Clarence Nash

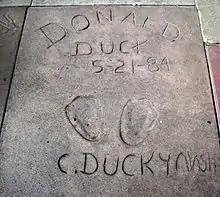
Nash left Donald's "footprints" at the Chinese Theatre in Hollywood.

One source indicates Nash auditioned before a casting director for Walt Disney Studios and did a voice impression of a billy goat that Nash had started doing as a child in Watonga. The director then reached for the intercom and told Walt Disney, "I think we have found our duck." Another version indicates Nash went through several of his voices, and Walt Disney happened by when Nash gave his impersonation of a family of ducks. Disney declared Nash perfect for the role of a talking duck in their upcoming animated short, "The Wise Little Hen". The duck was Donald Duck, who Nash went on to voice for 51 years, in over 120 shorts and films. The last film to feature Nash's famous voice was 1983's "Mickey's Christmas Carol", although he continued to provide Donald's voice for commercials, promos, and other miscellaneous material until his death.